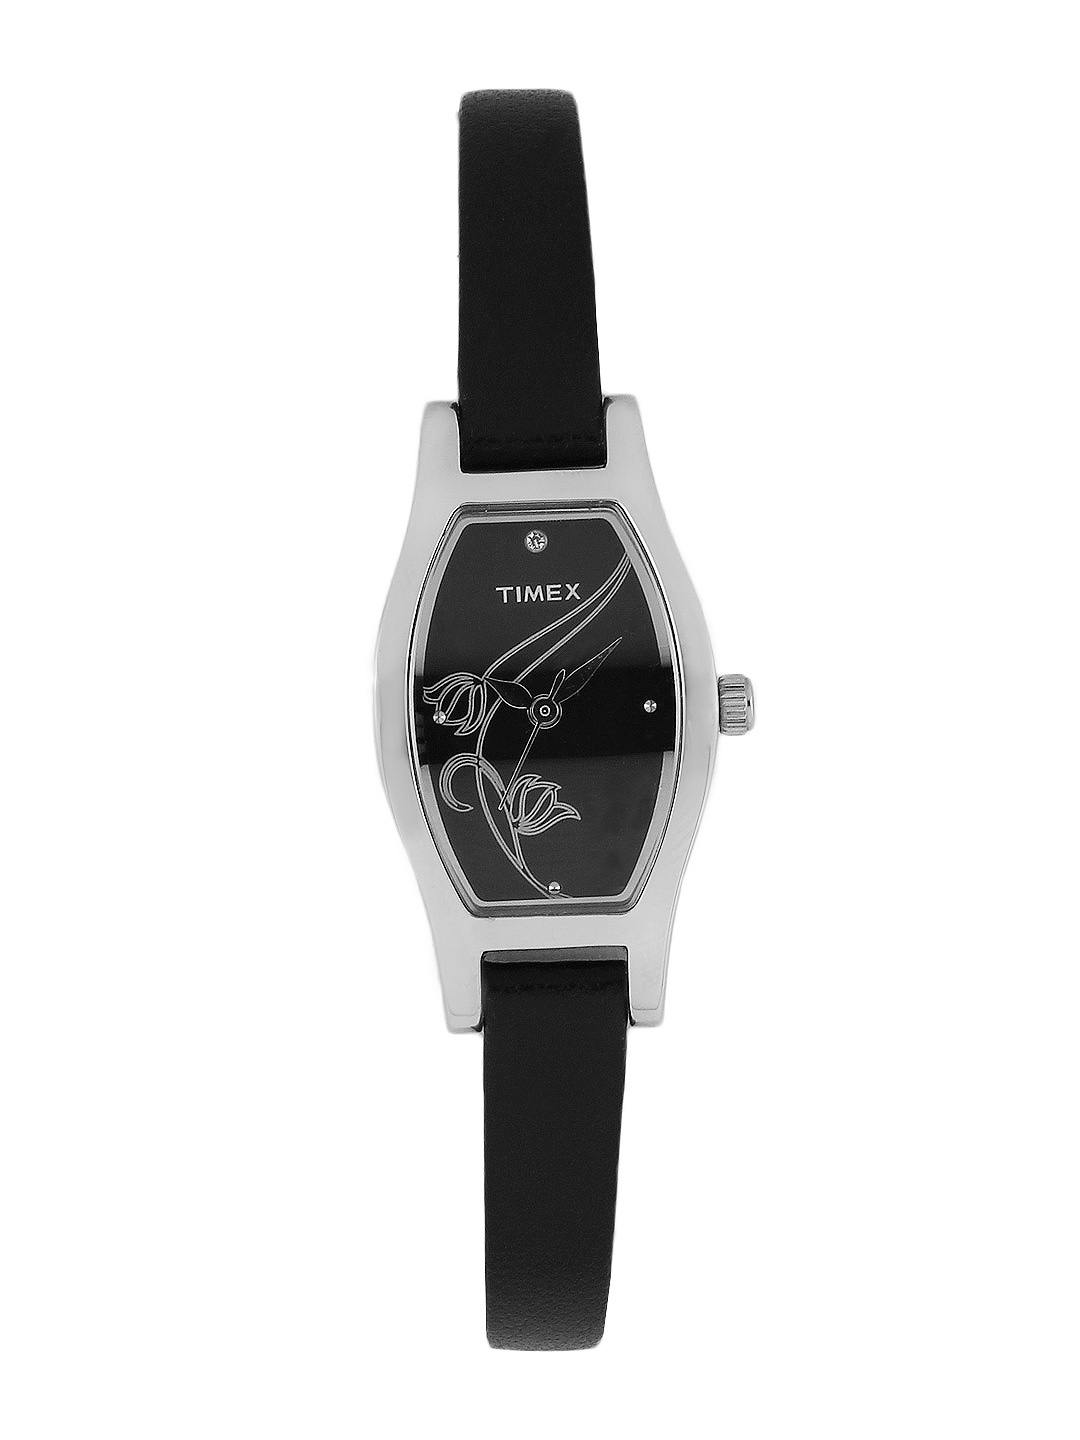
Timex Women Black Watch
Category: Accessories / Watches / Watches
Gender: Women
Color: Black
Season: Winter 2016
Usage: Casual